Musine Kokalari

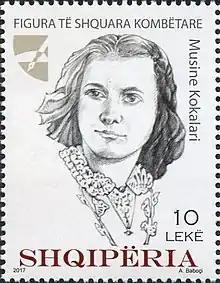
Kokalari on a 2017 stamp of Albania

Kokalari was one of the first 30 imprisoned writers to be listed in 1960 by the Committee of the Three (precursor of International PEN). In 1993 Kokalari was posthumously declared a "Martyr of Democracy" by the President of Albania and a school in Tirana now bears her name.